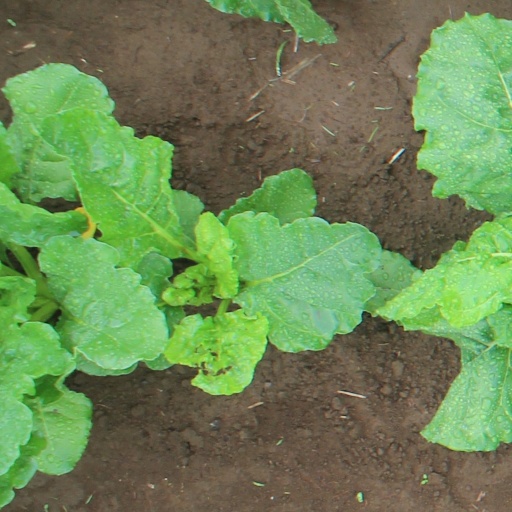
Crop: sugar beet